Sheikh Shaheb Ali

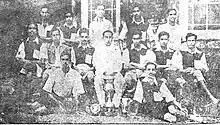
Mohammedan SC in 1936, Ali seated furthest to the left, middle row.

Ali began his domestic football career in 1936, playing for Dhaka Mohammedan in the Second Division. In 1938, he was part of the club’s first-ever First Division team. However, the following year, Mohammedan was unable to form a team for the competition, forcing Ali to leave. He joined Victoria SC later that year. In 1942, while playing for Victoria SC in the Ronaldshay Shield, he gained experience as a makeshift goalkeeper. Two years later, in 1944, he represented Wari Club in the IFA Shield in West Bengal. Wari reached the quarter-finals but were eliminated by Mohun Bagan AC, with Ali playing as an outside-left.